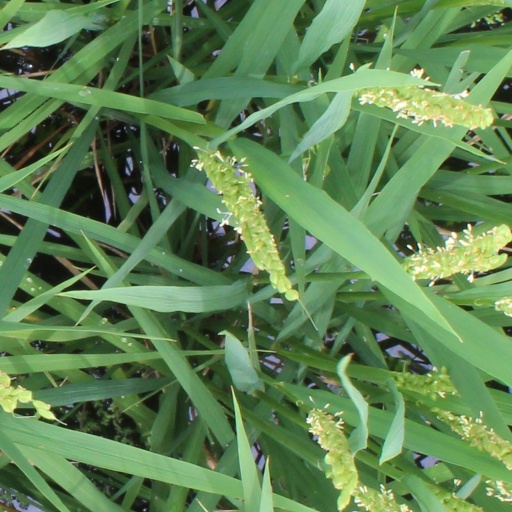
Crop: rice